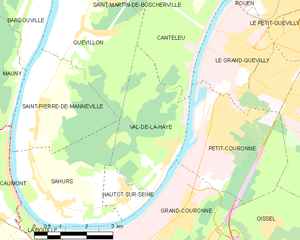
Carte des communes françaises Val-de-la-Haye